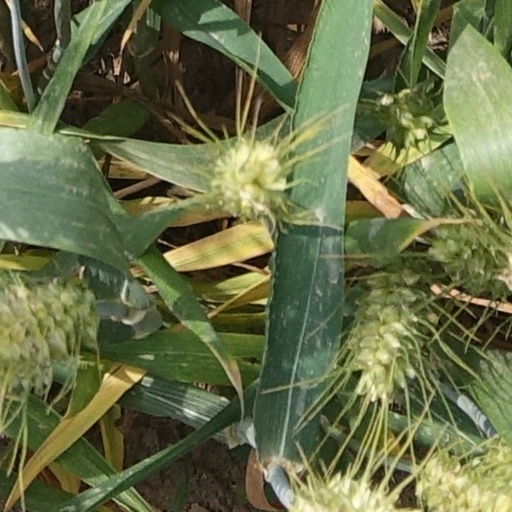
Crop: wheat